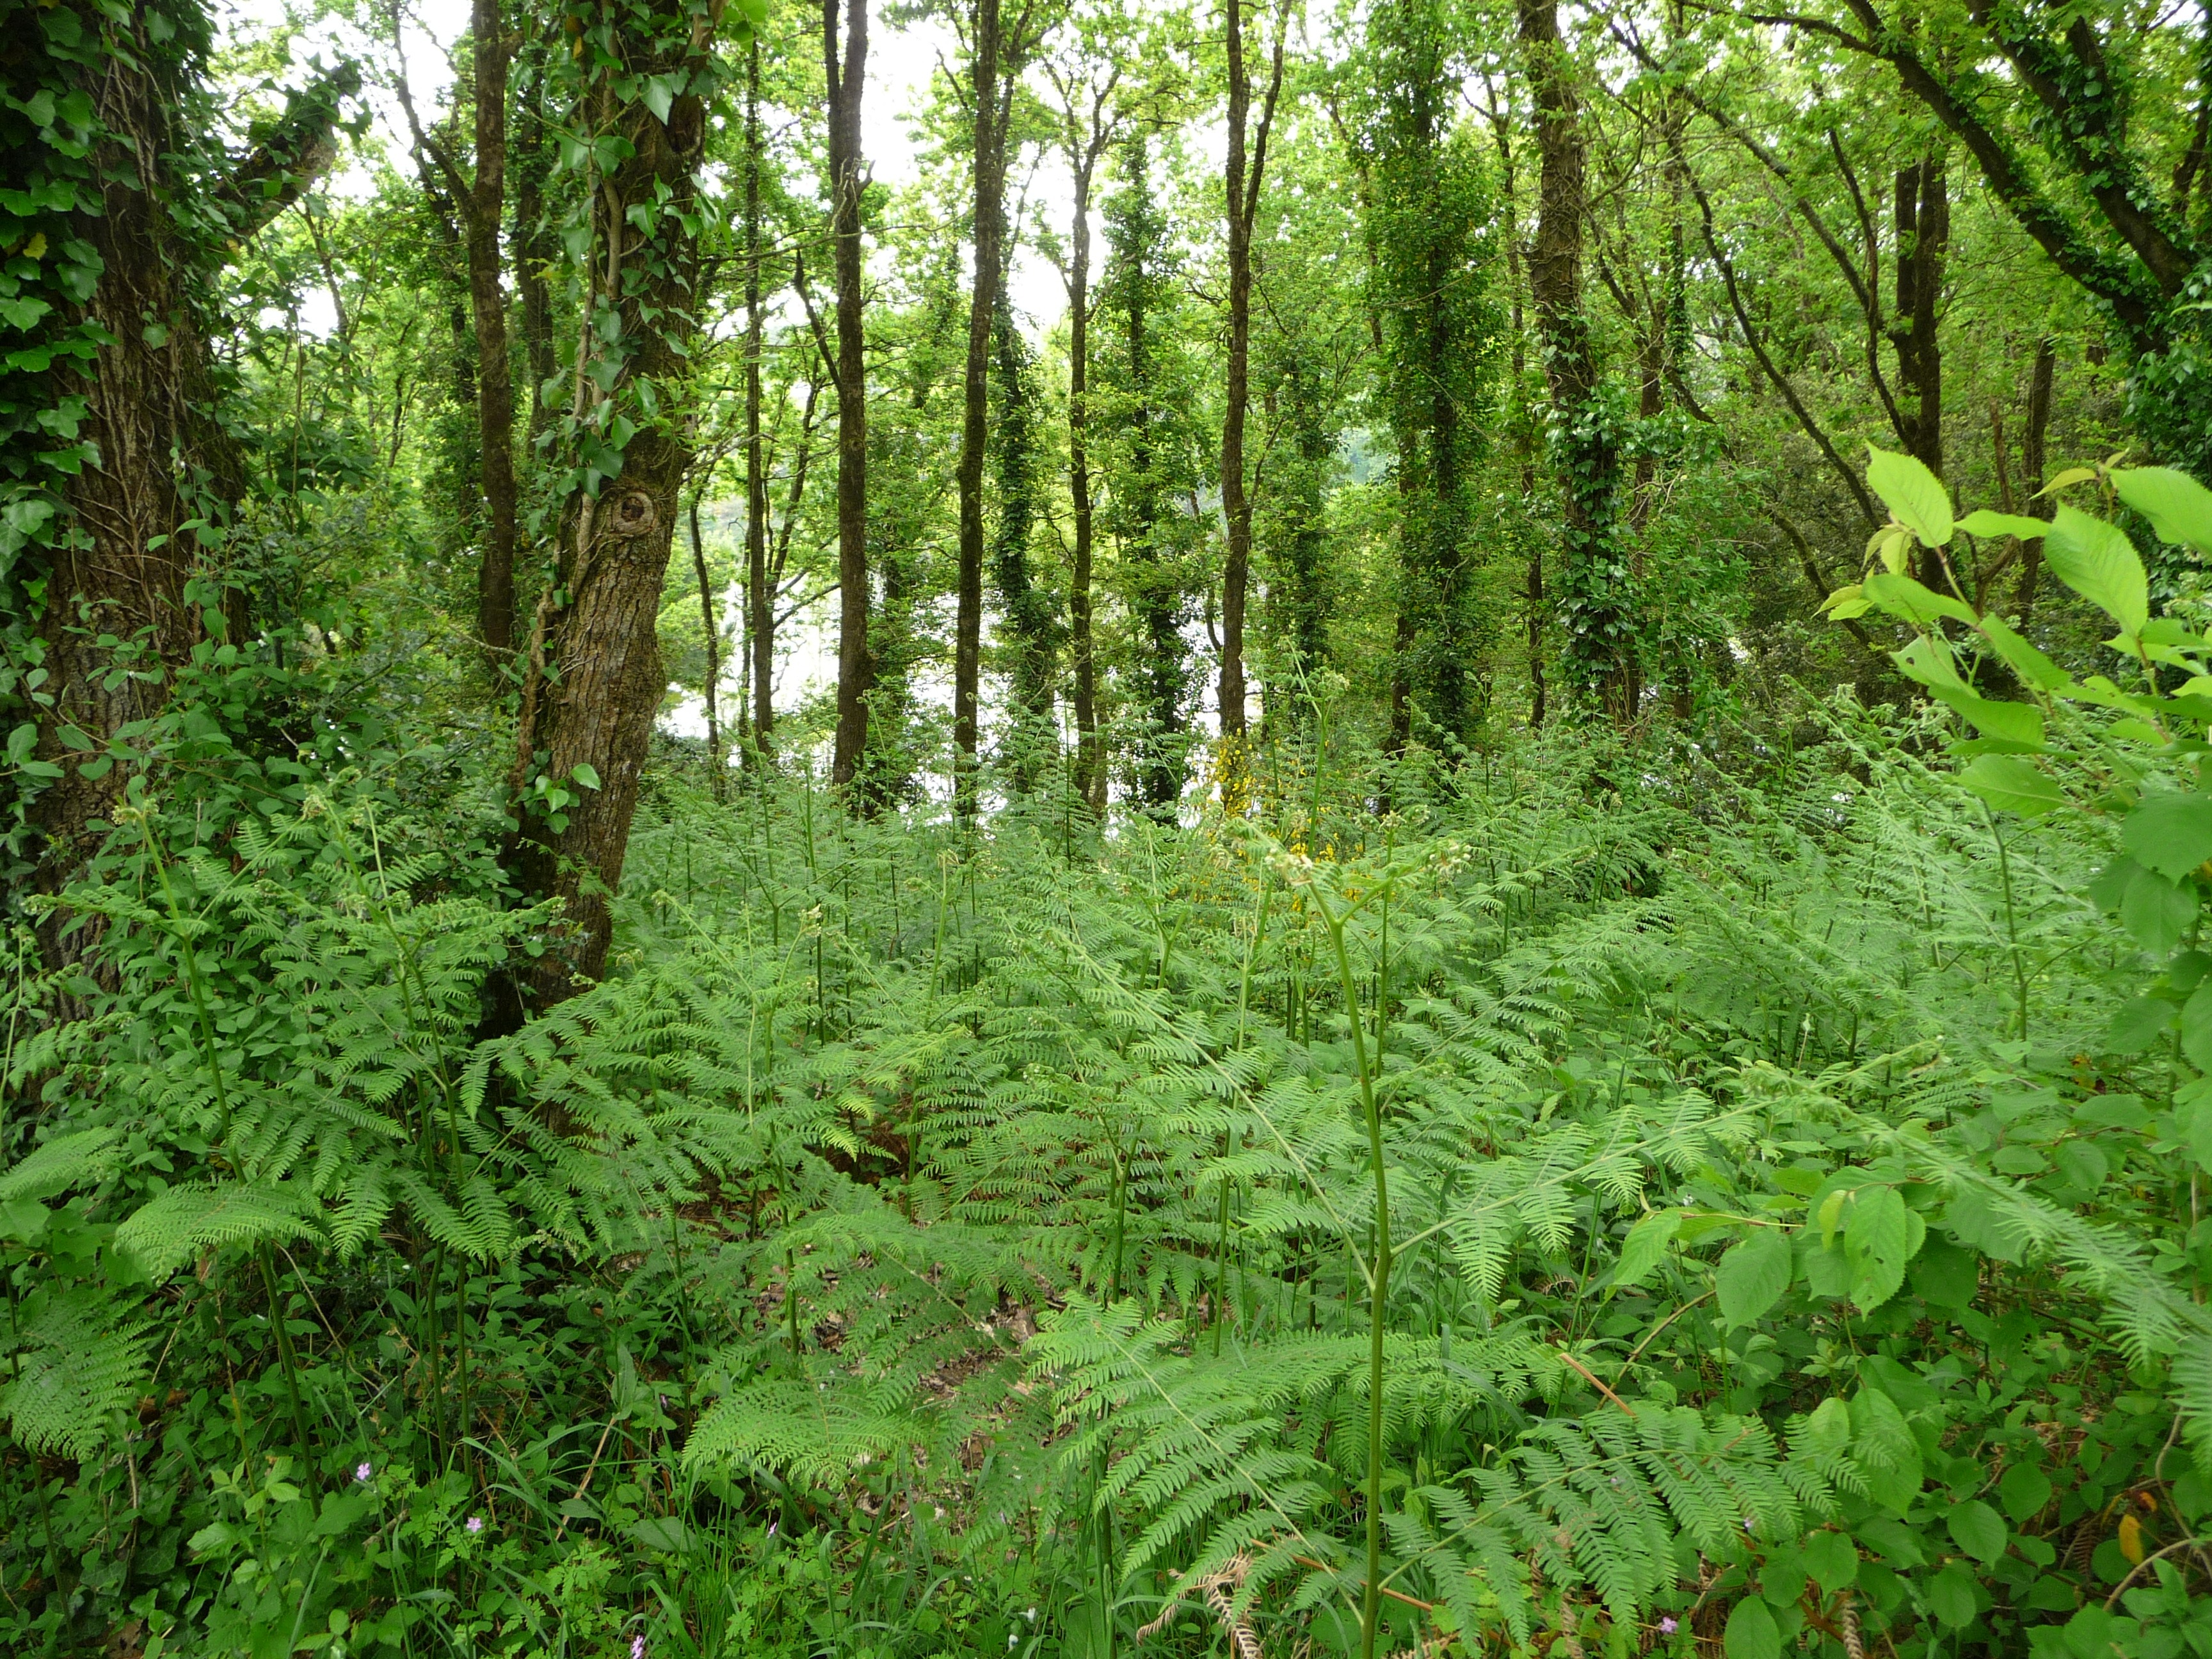
landscape, tree, nature, forest, plant, flower, foliage, spring, green, jungle, botany, fern, trees, spruce, vegetation, rainforest, deciduous, woodland, habitat, ecosystem, nature reserve, biome, old growth forest, natural environment, temperate broadleaf and mixed forest, temperate coniferous forest, land plant, ferns and horsetails, vascular plant, riparian forest, vend enne, green edge